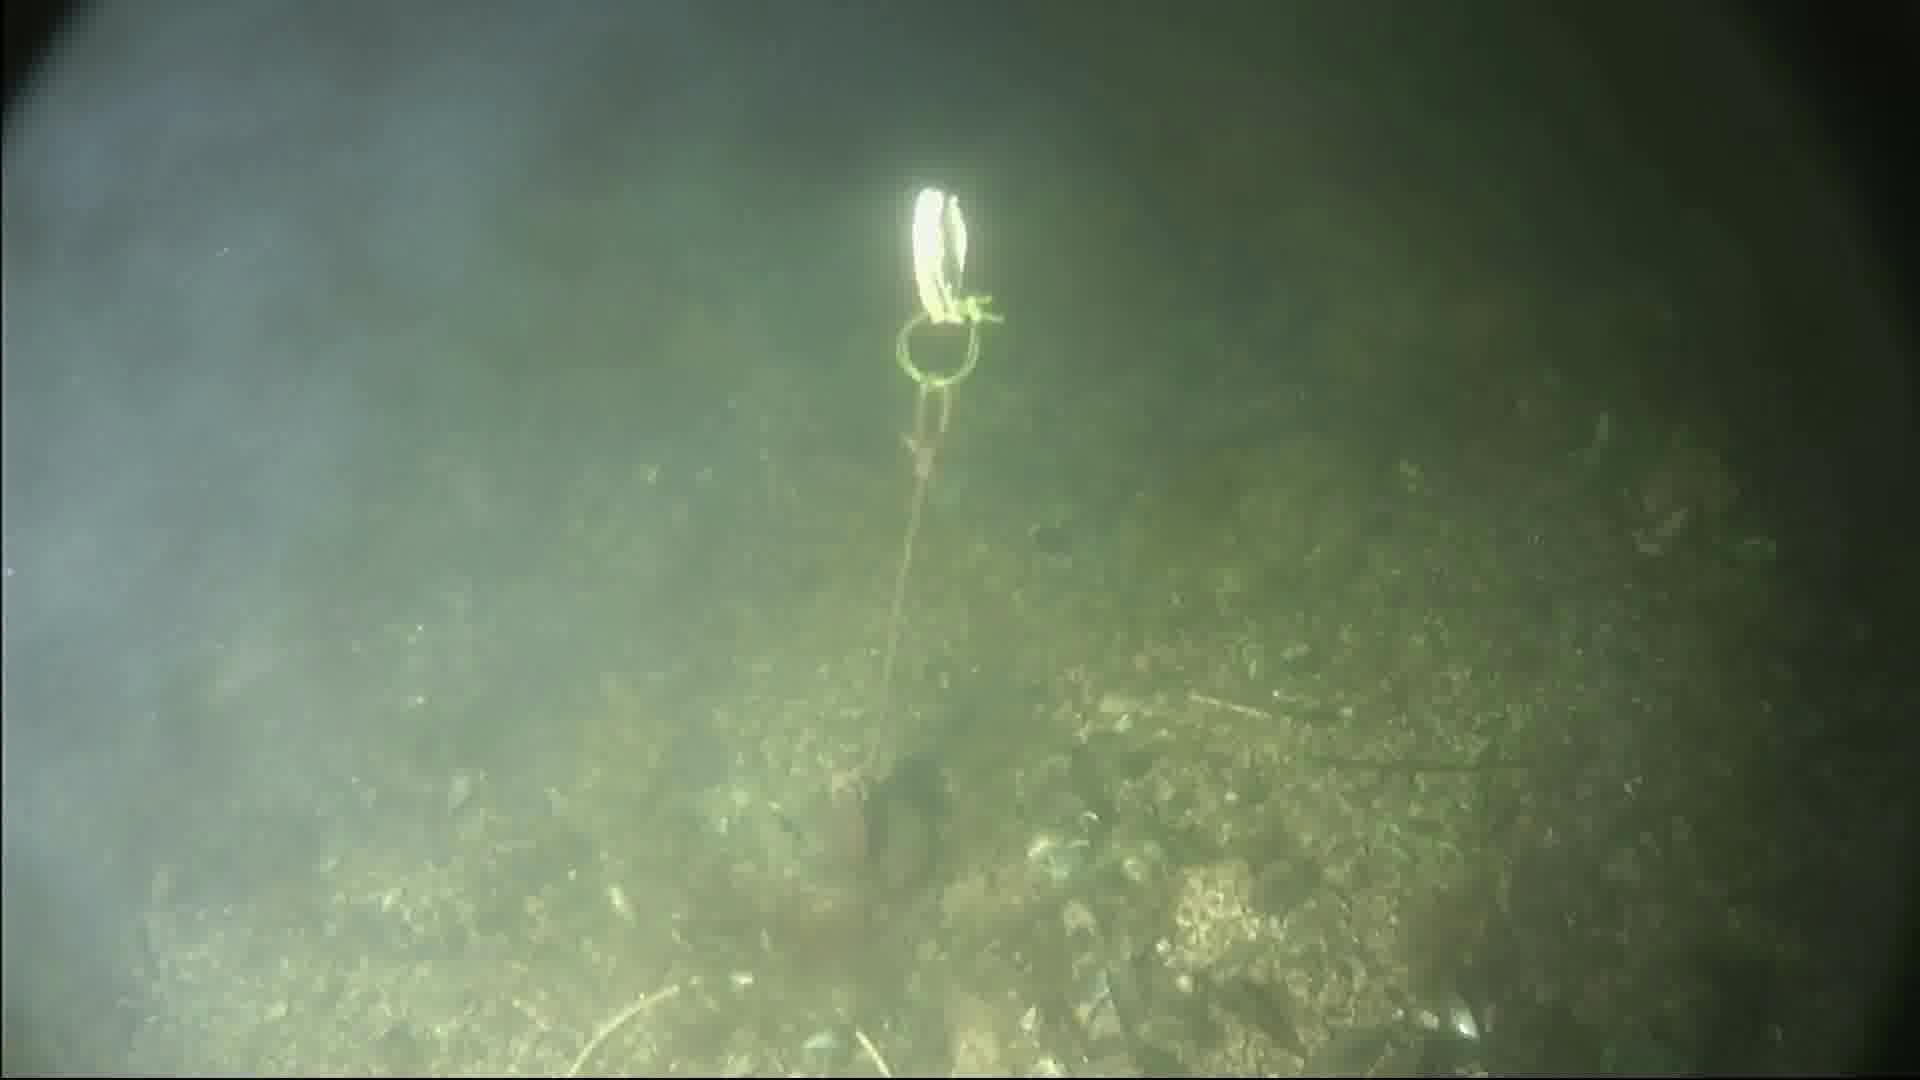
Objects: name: crab